ICS Vortex

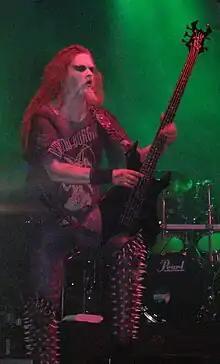
ICS Vortex in 2005

In 2005, Hestnæs became Arcturus' new singer following the departure of both Garm in 2003, and Spiral Architect's Øyvind Hægeland in 2005. Hægeland departed from the band due to the distance he lived from the other band members and Hestnæs took over as lead vocalist for the band, making it the second band in which Hestnæs would be the successor to Garm as vocalist. In September 2005, the band released their fourth full-length album, and first full-length without Garm on vocals, "Sideshow Symphonies", which was met with varying acclaim. In 2005, Hestnæs was voted one of the top ten vocalists in Terrorizer Magazine and Arcturus was voted among the ten best live acts of 2005. Sideshow Symphonies was also ranked among the top ten albums of the year in the magazine.